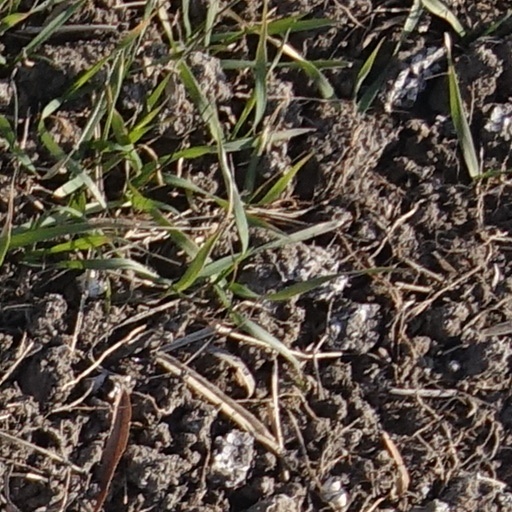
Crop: wheat